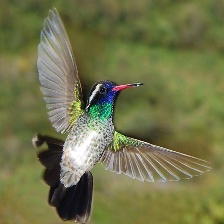
Species: WHITE EARED HUMMINGBIRD
Scientific name: BASILINNA LEUCOTIS
ImageNet parent category: hummingbird